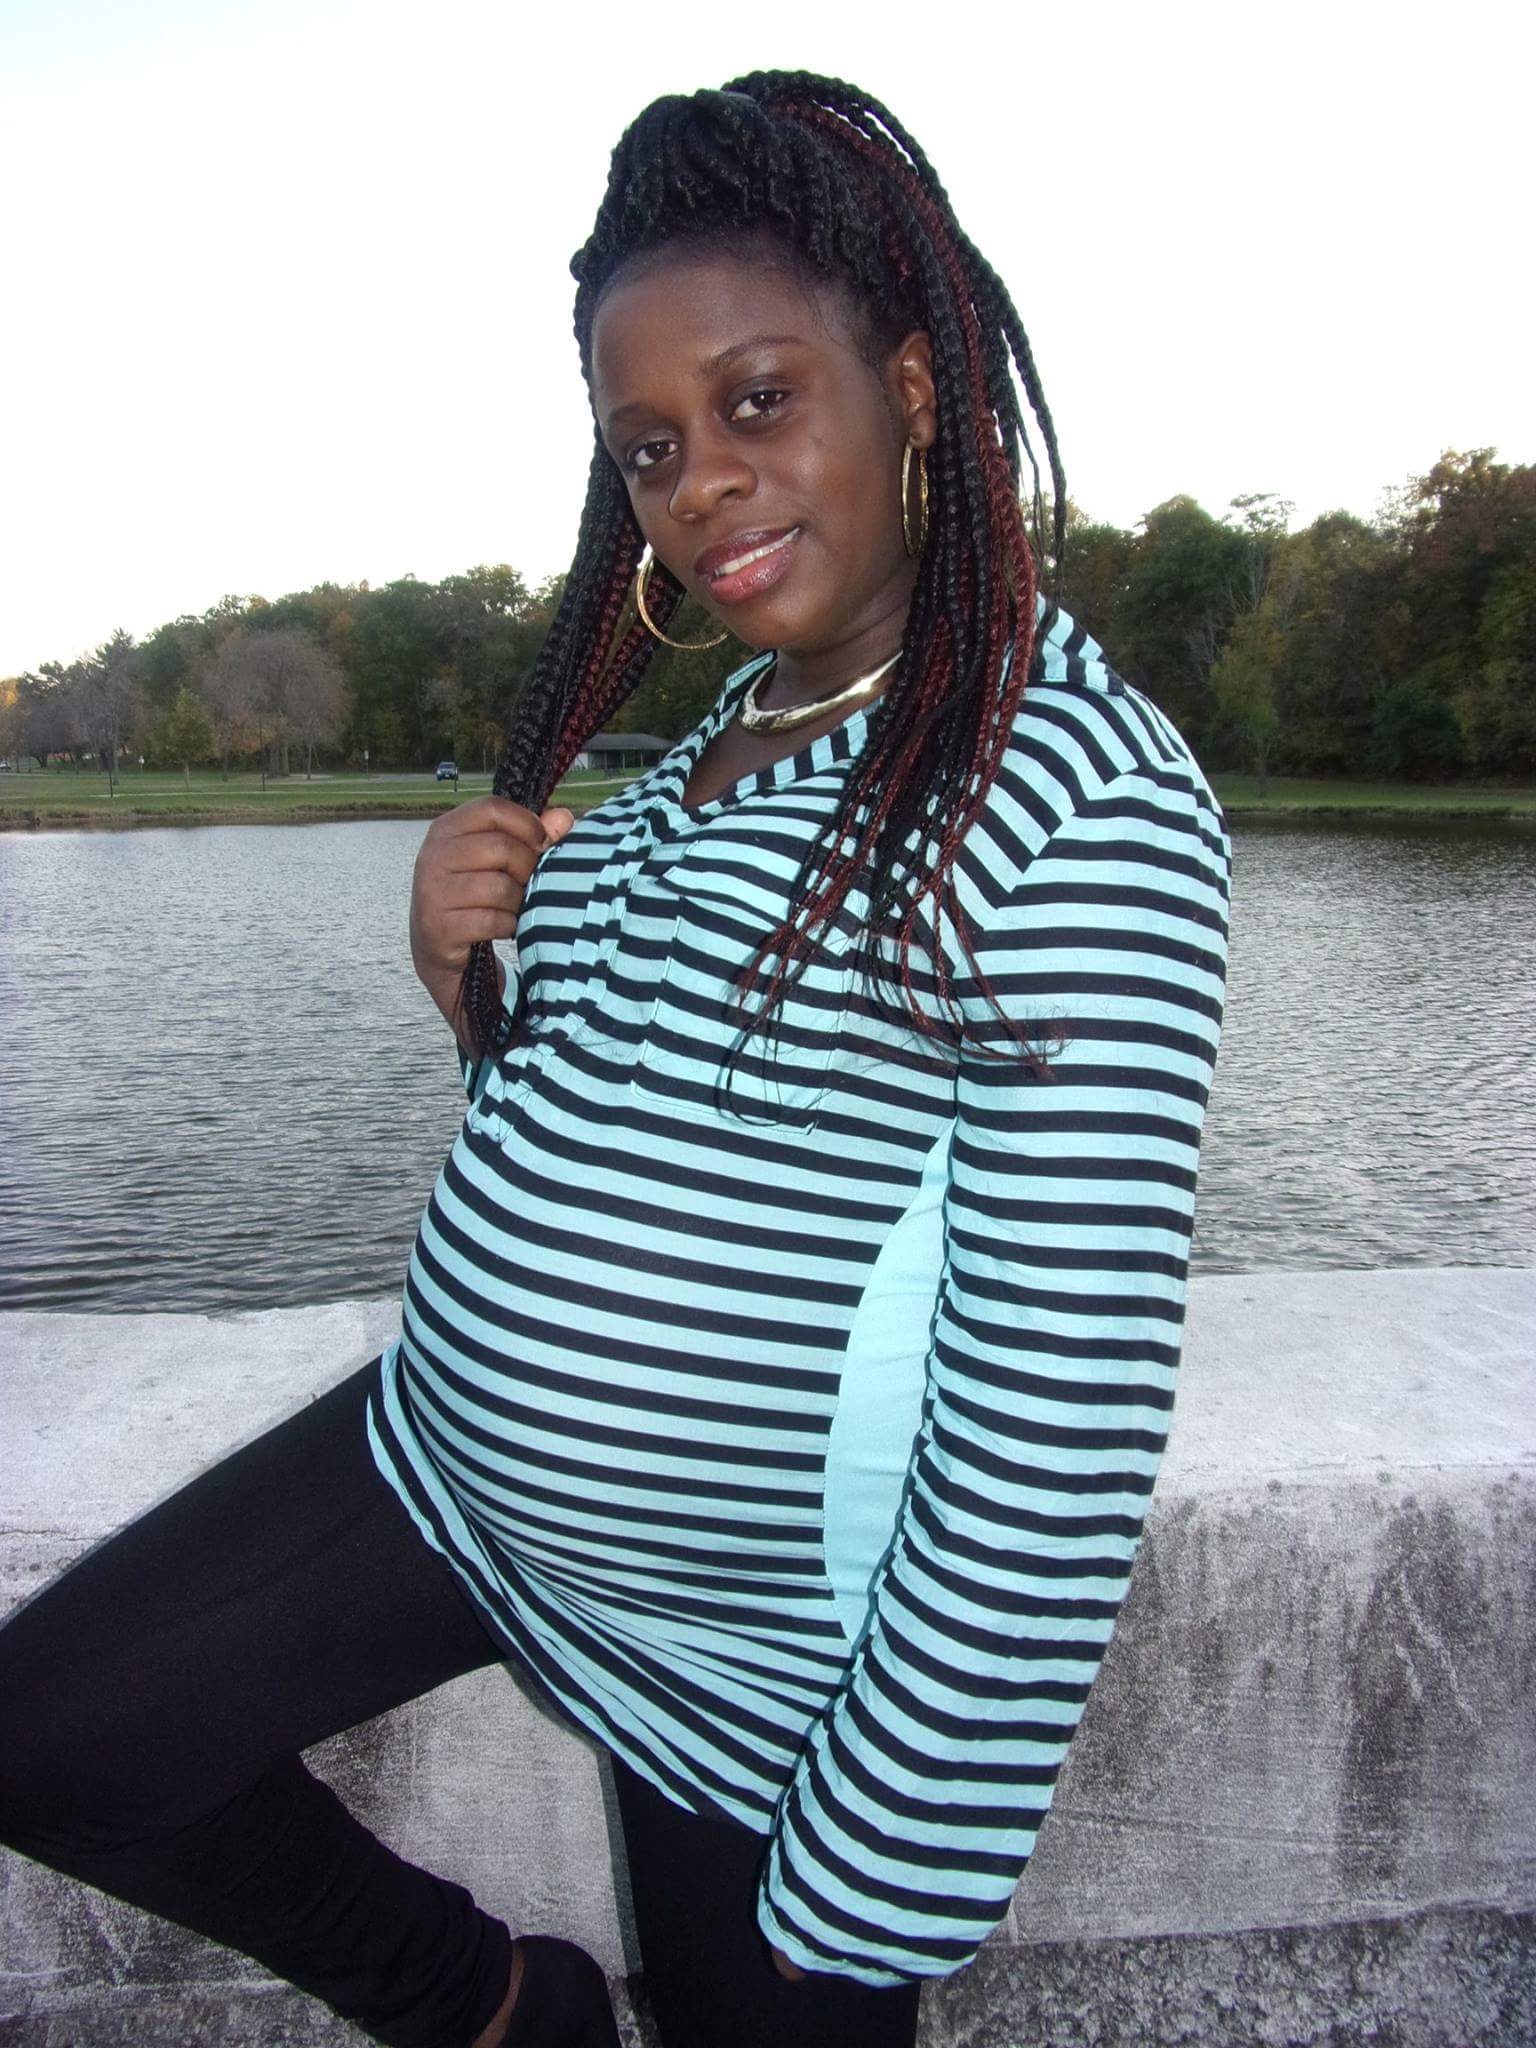
pattern, clothing, outerwear, scarf, hairstyle, dress, photo shoot, fashion accessory